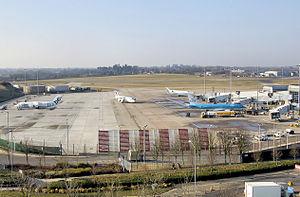
Birmingham /biʁmiŋam/ est une ville et un district métropolitain des Midlands de l'Ouest au centre de l'Angleterre. C'est la deuxième ville la plus peuplée du Royaume-Uni après Londres et avant Manchester. Elle compte une population de 1 141 400 habitants, et fait partie de la conurbation des Midlands de l'Ouest, laquelle a une population de 4 332 629 habitants. Depuis 1889, elle a le statut de cité.